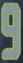
Number: 9